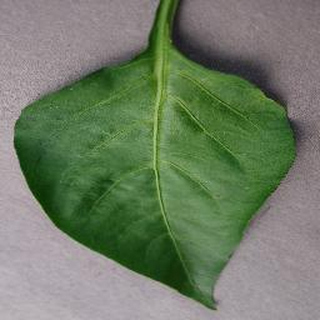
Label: healthy_bell_pepper